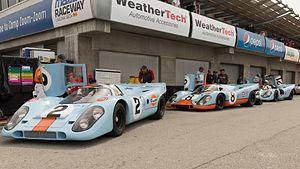
Le Mans est un film américain réalisé par Lee H. Katzin, sorti en 1971.